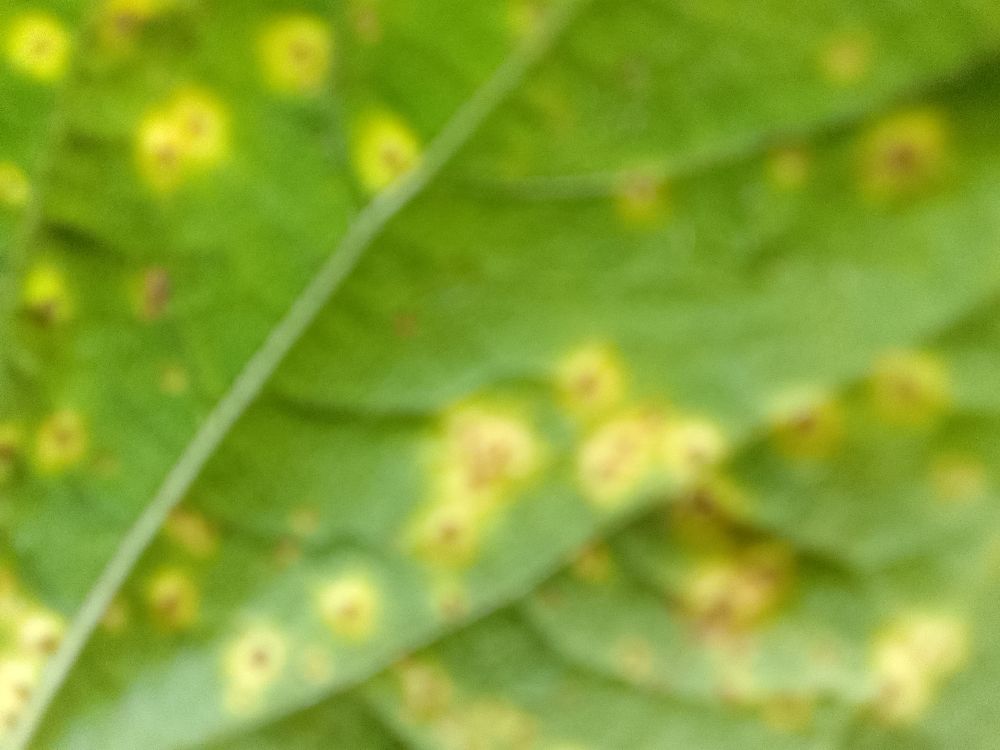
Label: rust